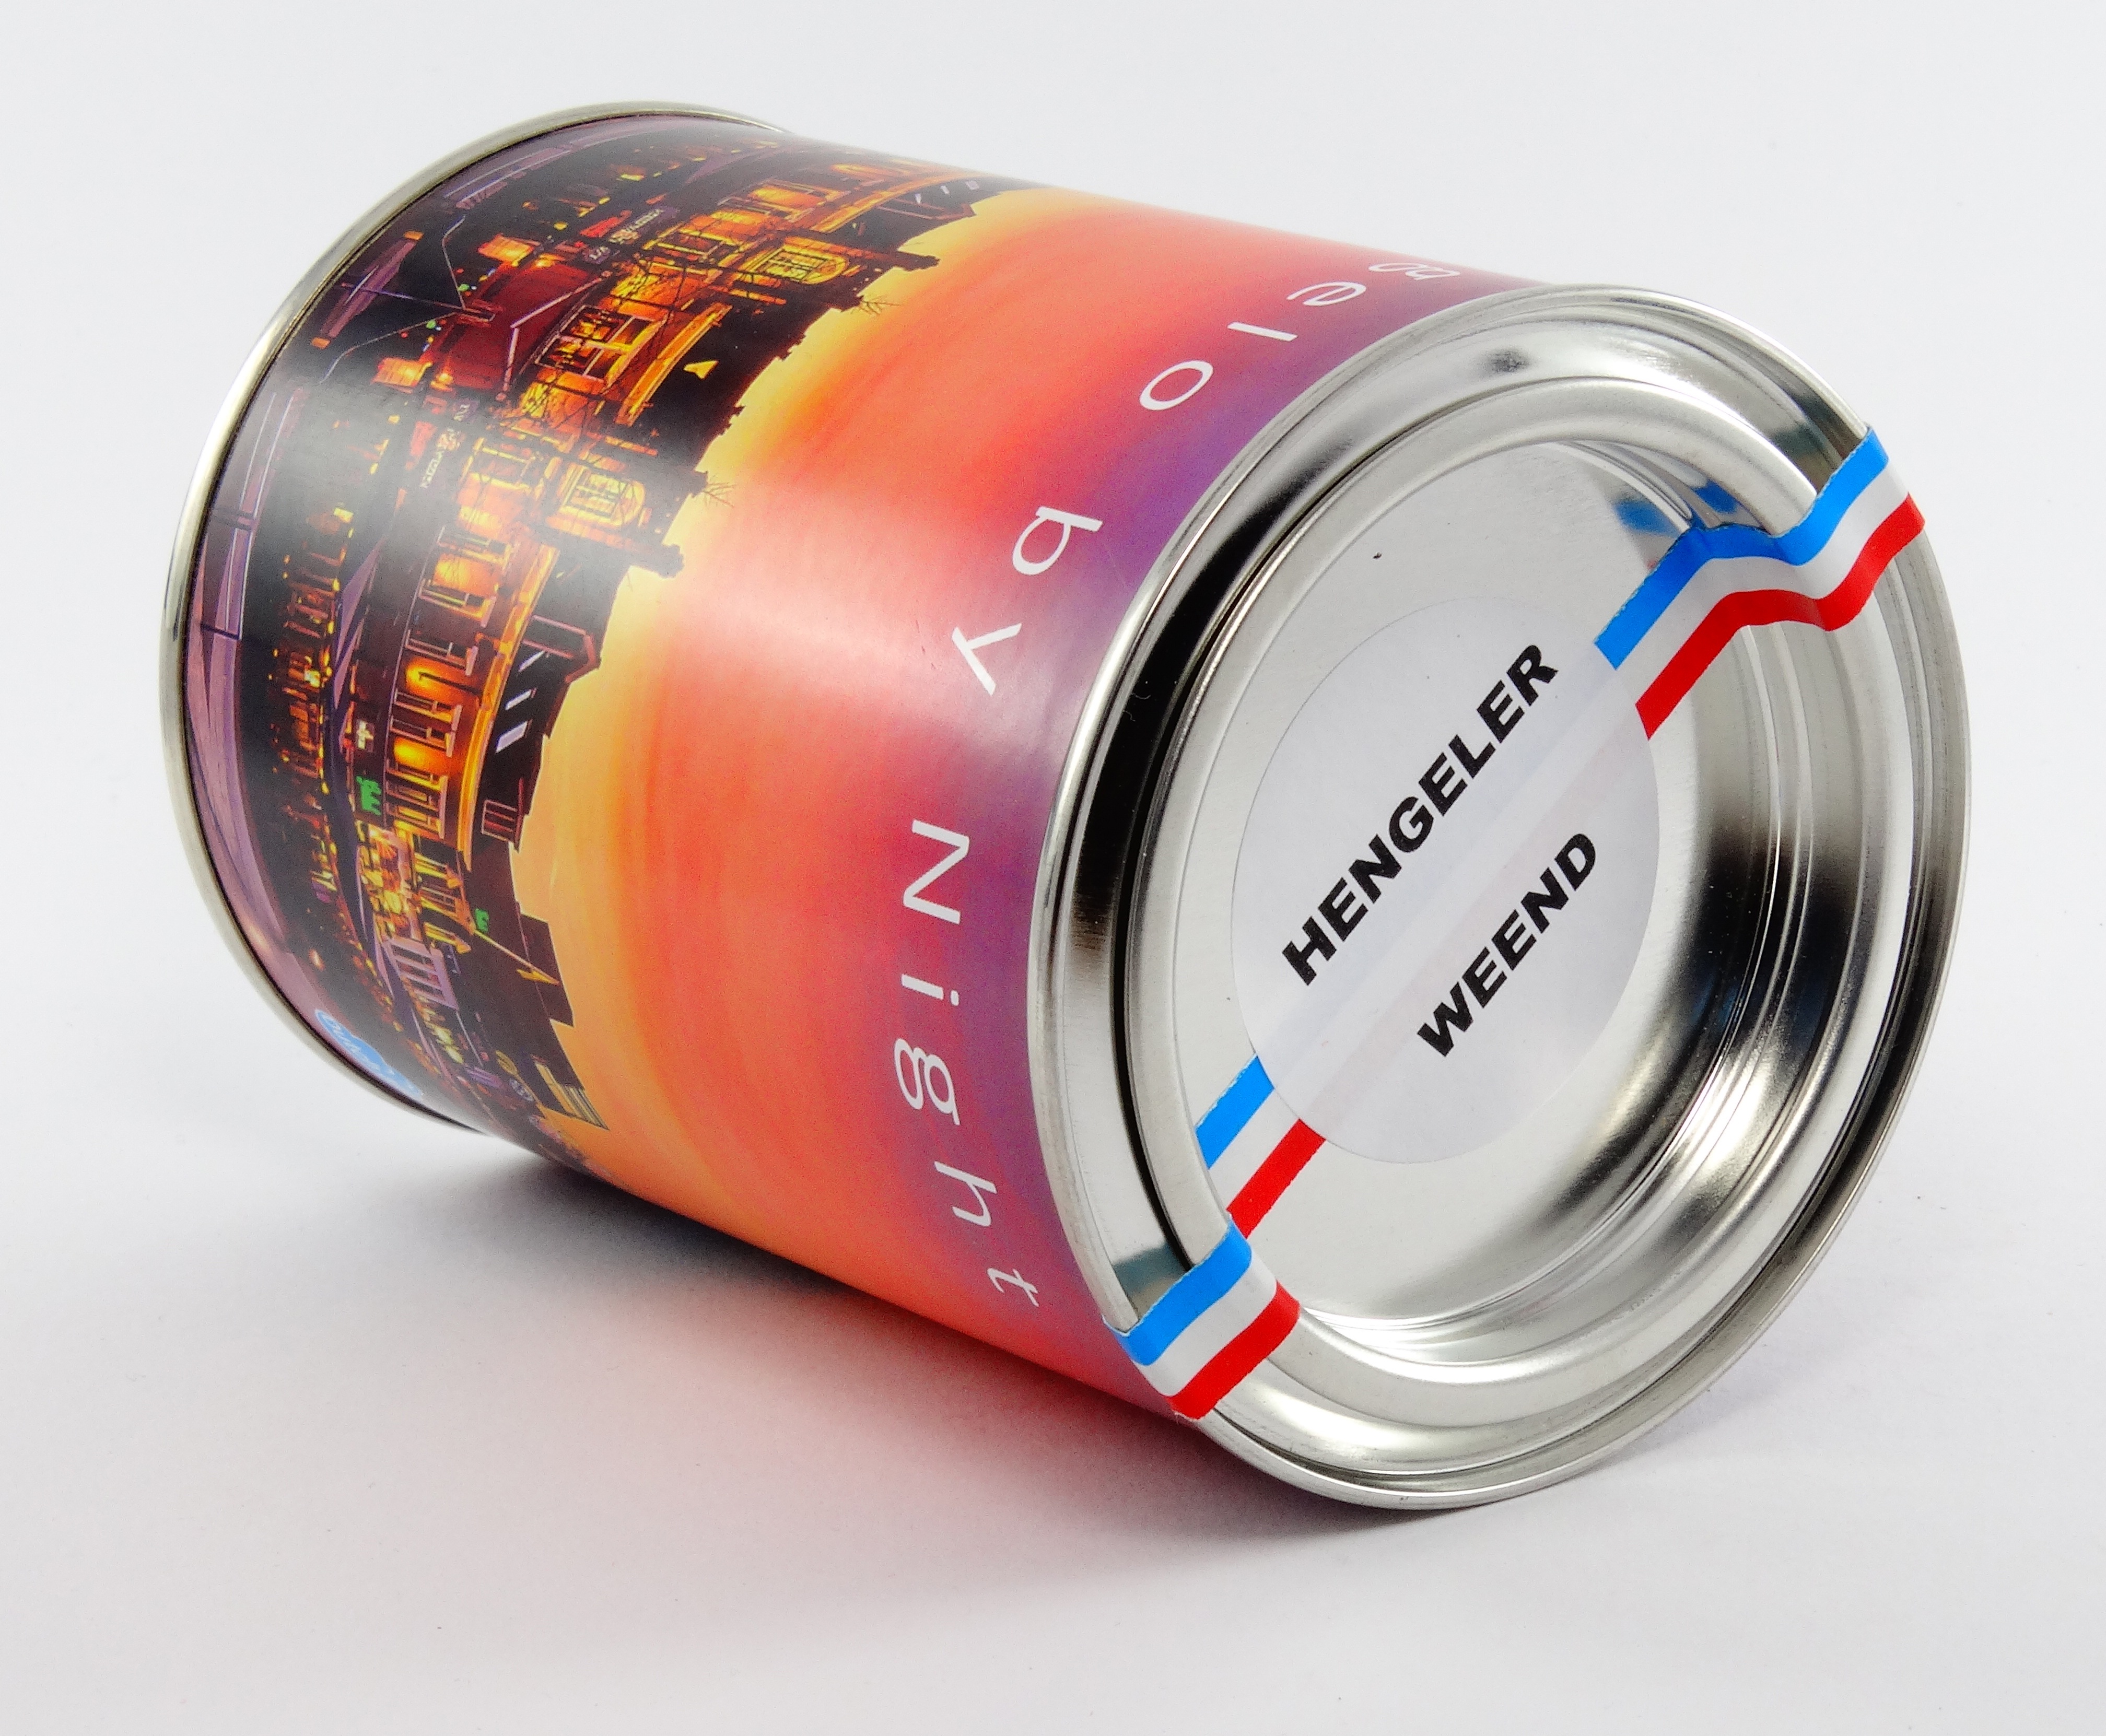
white, gift, store, metal, bottle, empty, paper, sheet, product, background, silver, container, can, humor, cans, image, glance, tin, tin can, hengelo, lol, souvenirs gift